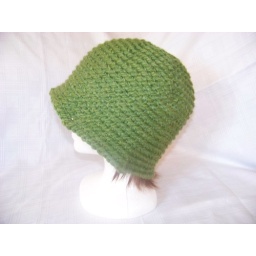
Side view of green bucket hat with blue flower listed in my shop.